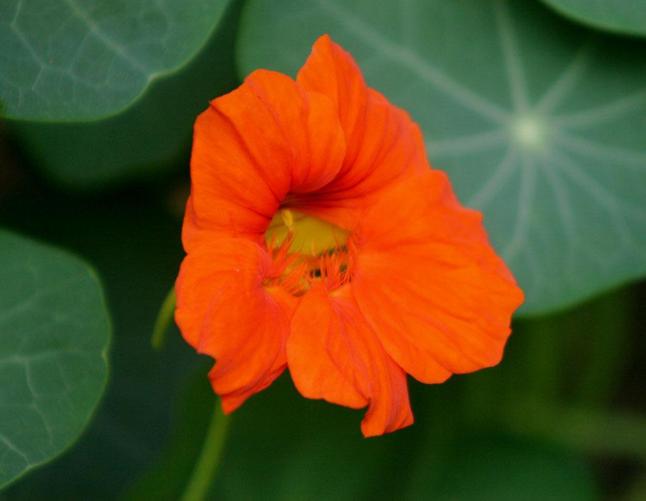
Label: watercress